Cantagallo, Tuscany

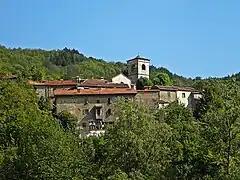
The village of Fossato

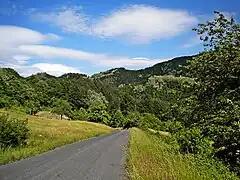
Landscape by Trairio

Cantagallo borders the following municipalities: Barberino di Mugello, Camugnano, Montale, Montemurlo, Pistoia, Sambuca Pistoiese, Vaiano, and Vernio.